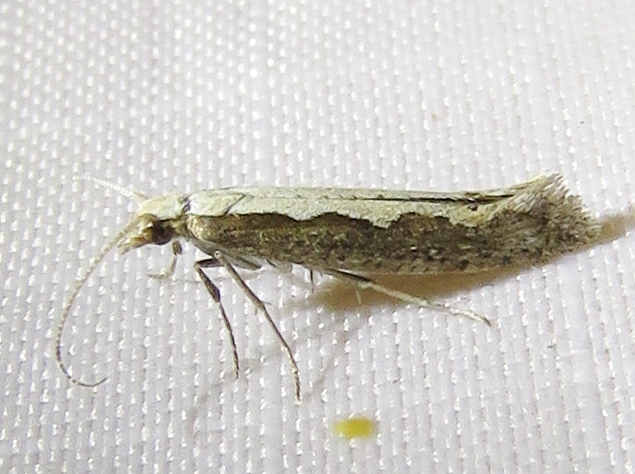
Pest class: diamondback_moth